Annobón

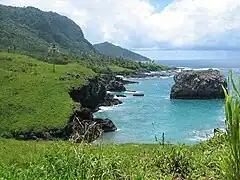
Annobón in 2011

Originally, this small equatorial island from the Gabonese coast was uninhabited and had great biological diversity. With colonisation, islanders used rafts or "cayucos" (canoe-like boats) to hunt humpback whales and their calves, and other cetaceans, with harpoons near to the island.